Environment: real
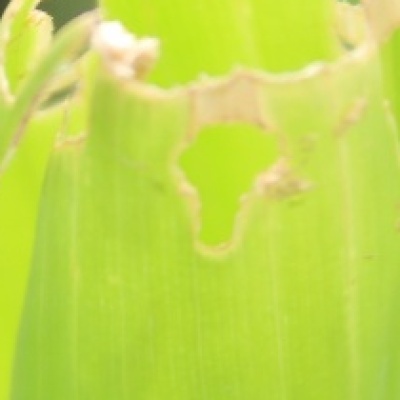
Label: fall_armyworm